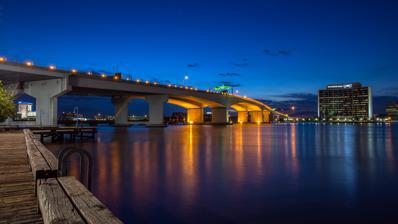
Building: Acosta Bridge
Country: United States of America
Year built: 1921
Bridge in Florida, United States of America Acosta Bridge Coordinates 30°19′17″N 81°39′50″W / 30.32139°N 81.66389°W / 30.32139; -81.66389 Carries 6 lanes of SR 13 2 monorail tracks 2 sidewalks Crosses St. Johns River Locale Jacksonville, Florida Official name St. Elmo W. Acosta Bridge Maintained by Florida Department of Transportation ID number 720570 southbound 720571 northbound Characteristics Design Continuous prestressed concrete segmental box girder bridge Total length 1,645 feet (501 m) Width 151.3 feet (46.1 m) Longest span 630 feet (190 m) Clearance below 81 feet (25 m) History Construction start 1990 Opened August 1994 ; 30 years ago ( 1994-08 ) Location St. Johns River Bridge The center span of the old Acosta Bridge in 1987 with the FEC Strauss Trunnion Bascule Bridge immediately behind and the old Fuller Warren Bridge in the distance. Coordinates 30°19′17″N 81°39′50″W / 30.3214°N 81.6639°W / 30.3214; -81.6639 Carries 3 lanes of SR 13 Crosses St. Johns River Locale Jacksonville, Florida Official name St. Elmo W. Acosta Bridge Other name(s) The Yellow Monster Maintained by Florida Department of Transportation Characteristics Design Steel vertical-lift bridge Total length 1,645 feet (501 m) Width 75 feet (23 m) History Opened 1921 ( 1921 ) Closed 1991 ( 1991 ) Location A 1992 map of the Acosta Bridge (the middle one), before its replacement. The St. Elmo W. Acosta Bridge spans the St. Johns River in Jacksonville, Florida on a fixed span . It is named for City Councilman St. Elmo W. Acosta , who convinced voters to approve a $950,000 bond issue for the original bridge at the site. It carries a total of six lanes of SR 13 with the two-track Jacksonville Skyway in the median and sidewalks on the outside. Prior to its replacement in 1991, the bridge, originally called St. Johns River Bridge , opened in 1921 and carried three lanes (center one reversible ) on a lift bridge of similar design to the nearby Main Street Bridge but was known as the Yellow Monster, largely for its tendency to stick in the upward position. Tolls were charged until 1940, earning more than $4 million for the City of Jacksonville . At some time in 1991, the original bridge was closed to allow construction of the new one to proceed. St Johns River Bridge Opened 21 July 1921. Miss Jacksonville, Theodosia Acosta shakes hands with Miss South Jacksonville Elizabeth White. The Acosta Bridge was also notable due to its blue neon lights that illuminated the bridge at night. In February 2015 the Jacksonville Transportation Authority announced that the neon lights would "be off indefinitely with no return date on the books" citing a lack of funding for repairs. However, in 2019 the JTA began a $2.6 million project to replace the inoperable neon lights with LED lights. Installation is expected to be completed by summer 2020 and unlike the neon lights, the new LEDs will be able to display any color, not just blue. North (downtown) approach The original north approach was a T-shaped viaduct, with the bridge ending at Riverside Avenue ( US 17 / SR 15 ). Just southwest of the Acosta Bridge, Riverside Avenue passed over the adjacent Florida East Coast Railway bridge approach . When the bridge was rebuilt, the intersection was rebuilt as a semi-directional T interchange . Direct high-speed connections were provided between the bridge and both directions on Riverside Avenue, as well as a direct ramp from the bridge to the intersection of Broad Street and Bay Street (Riverside Avenue splits into a one-way pair of Broad Street and Jefferson Street north of the bridge). South approach The bridge originally emptied out on Miami Road (now Prudential Drive) just west of San Marco Boulevard, with a continuation, at least southbound, to San Marco Boulevard. SR 13 went south on San Marco Boulevard, and was later changed to go east on Miami Road. Around 1958, a system of freeways was built in Jacksonville. This system included an eastern approach for the recently opened Fuller Warren Bridge , along with the older Acosta Bridge and Main Street Bridge , carrying traffic to the Philips Highway ( U.S. Route 1 ( SR 5 )) and Atlantic Boulevard ( US 90 ( SR 10 )). A new approach to the Acosta Bridge was built, splitting from the old one two blocks north of Miami Road, and passing over the intersection of Miami Road and San Marco Boulevard before merging with the other bridge approaches. The old approach became southbound only, and northbound access was provided at Mary Street, two blocks north of Miami Road. A northbound exit was also provided at Mary Street for traffic coming from the south and east. No southbound entrance was provided, but the adjacent Main Street Bridge approach provided access in that direction. When the bridge was rebuilt, the south approach was kept almost identical. The only real difference was a new northbound onramp from Museum Circle, one block north of Mary Street. The popular Diamond Head Lobster House was in its path and had to be demolished. References